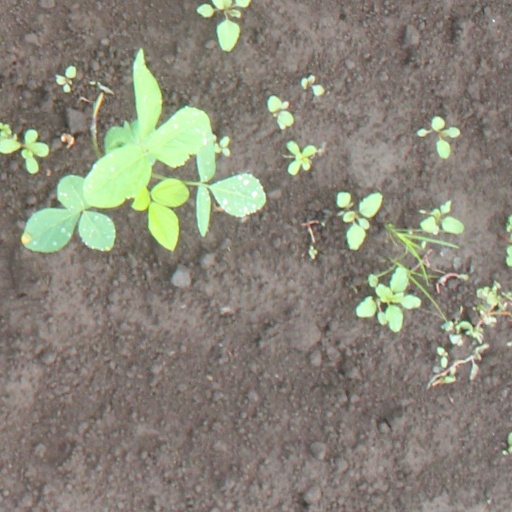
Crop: soybean